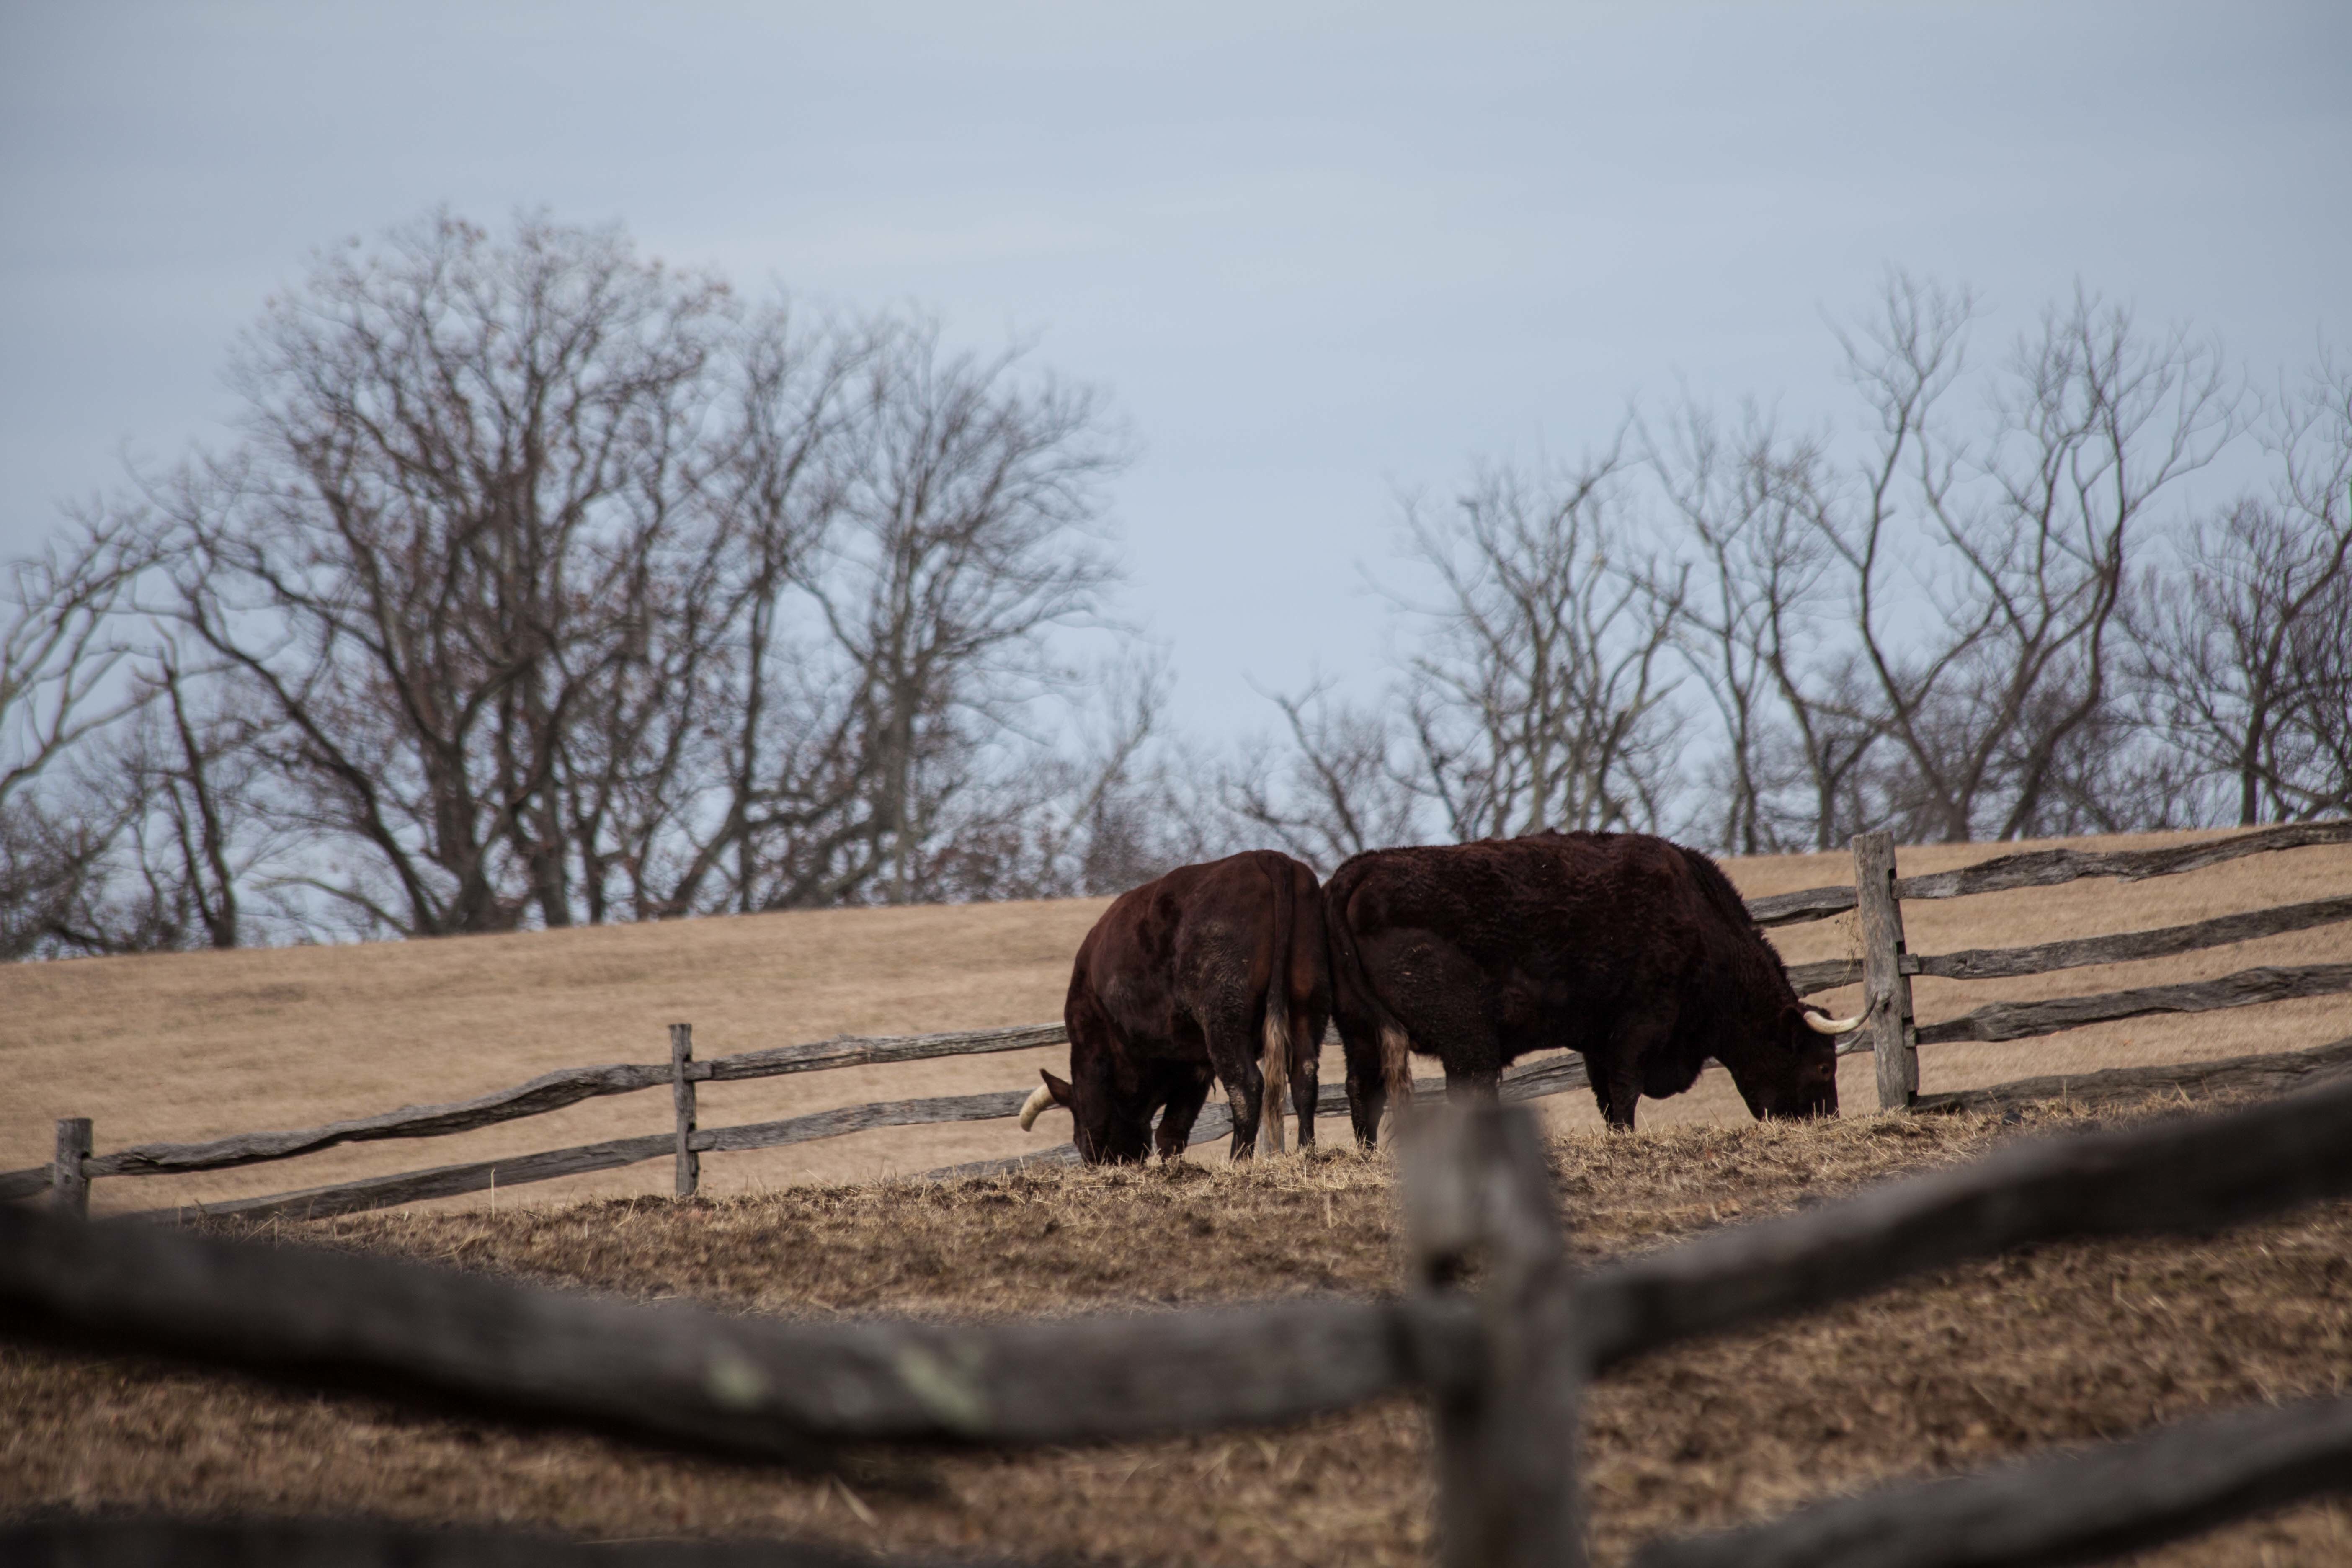
wildlife, herd, pasture, grazing, fauna, savanna, plain, safari, cattle like mammal, horse like mammal